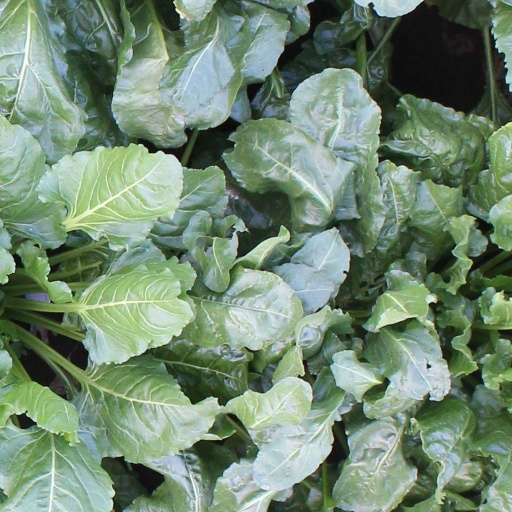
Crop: sugar beet